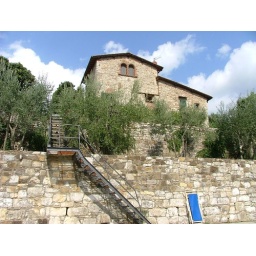
The main house was built in the 11th century, with some the stone outbuildings and barns following in the 13th century.